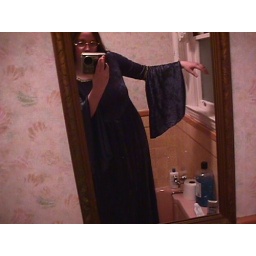
Renaissance noblewoman costume - the sleeves, as seen in my bathroom mirror